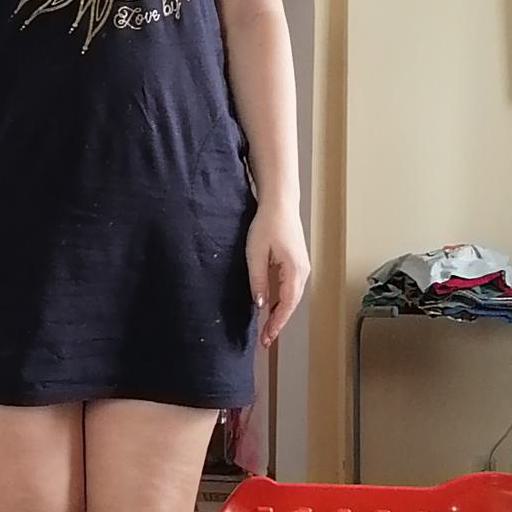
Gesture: no_gesture